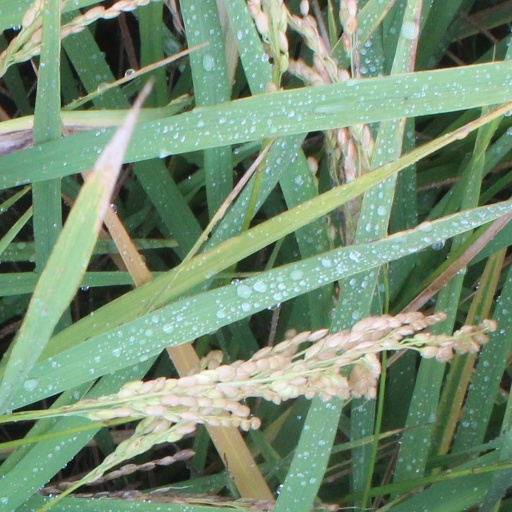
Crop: rice